Guessing

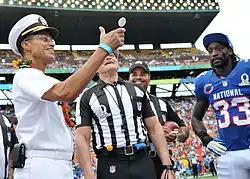
Calling a coin toss to determine which team will take the offense at a sporting event is a paradigm case of a guess that requires minimal consideration of forces influencing the outcome.

Philosopher Mark Tschaepe, who has written extensively on the scientific and epistemological role of guessing, has noted that there are often-overlooked "gradations" of guessing — that is, different kinds of guesses susceptible to different levels of confidence. Tschaepe defines guessing as "an initial, deliberate originary activity of imaginatively creating, selecting, or dismissing potential solutions to problems or answers to questions as a volitional response to those problems or questions when insufficient information is available to make merely a deduction and/or induction to the solution or answer". He objects to definitions that describe guessing as either forming a "random or insufficiently formed opinion", which Tschaepe deems too ambiguous to be helpful, or "to instantaneously happen upon an opinion without reasoning". Tschaepe notes that in the latter case, the guess might appear to occur without reasoning, when in fact a reasoning process may be occurring so quickly in the mind of the guesser that it does not register as a process. This reflects the observation made centuries before by Gottfried Wilhelm Leibniz, that "when I turn one way rather than another, it is often because of a series of tiny impressions of which I am not aware". Tschaepe quotes the description given by William Whewell, who says that this process "goes on so rapidly that we cannot trace it in its successive steps".